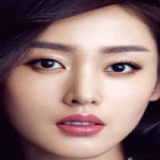
diễn viên Trương Thiên Ái